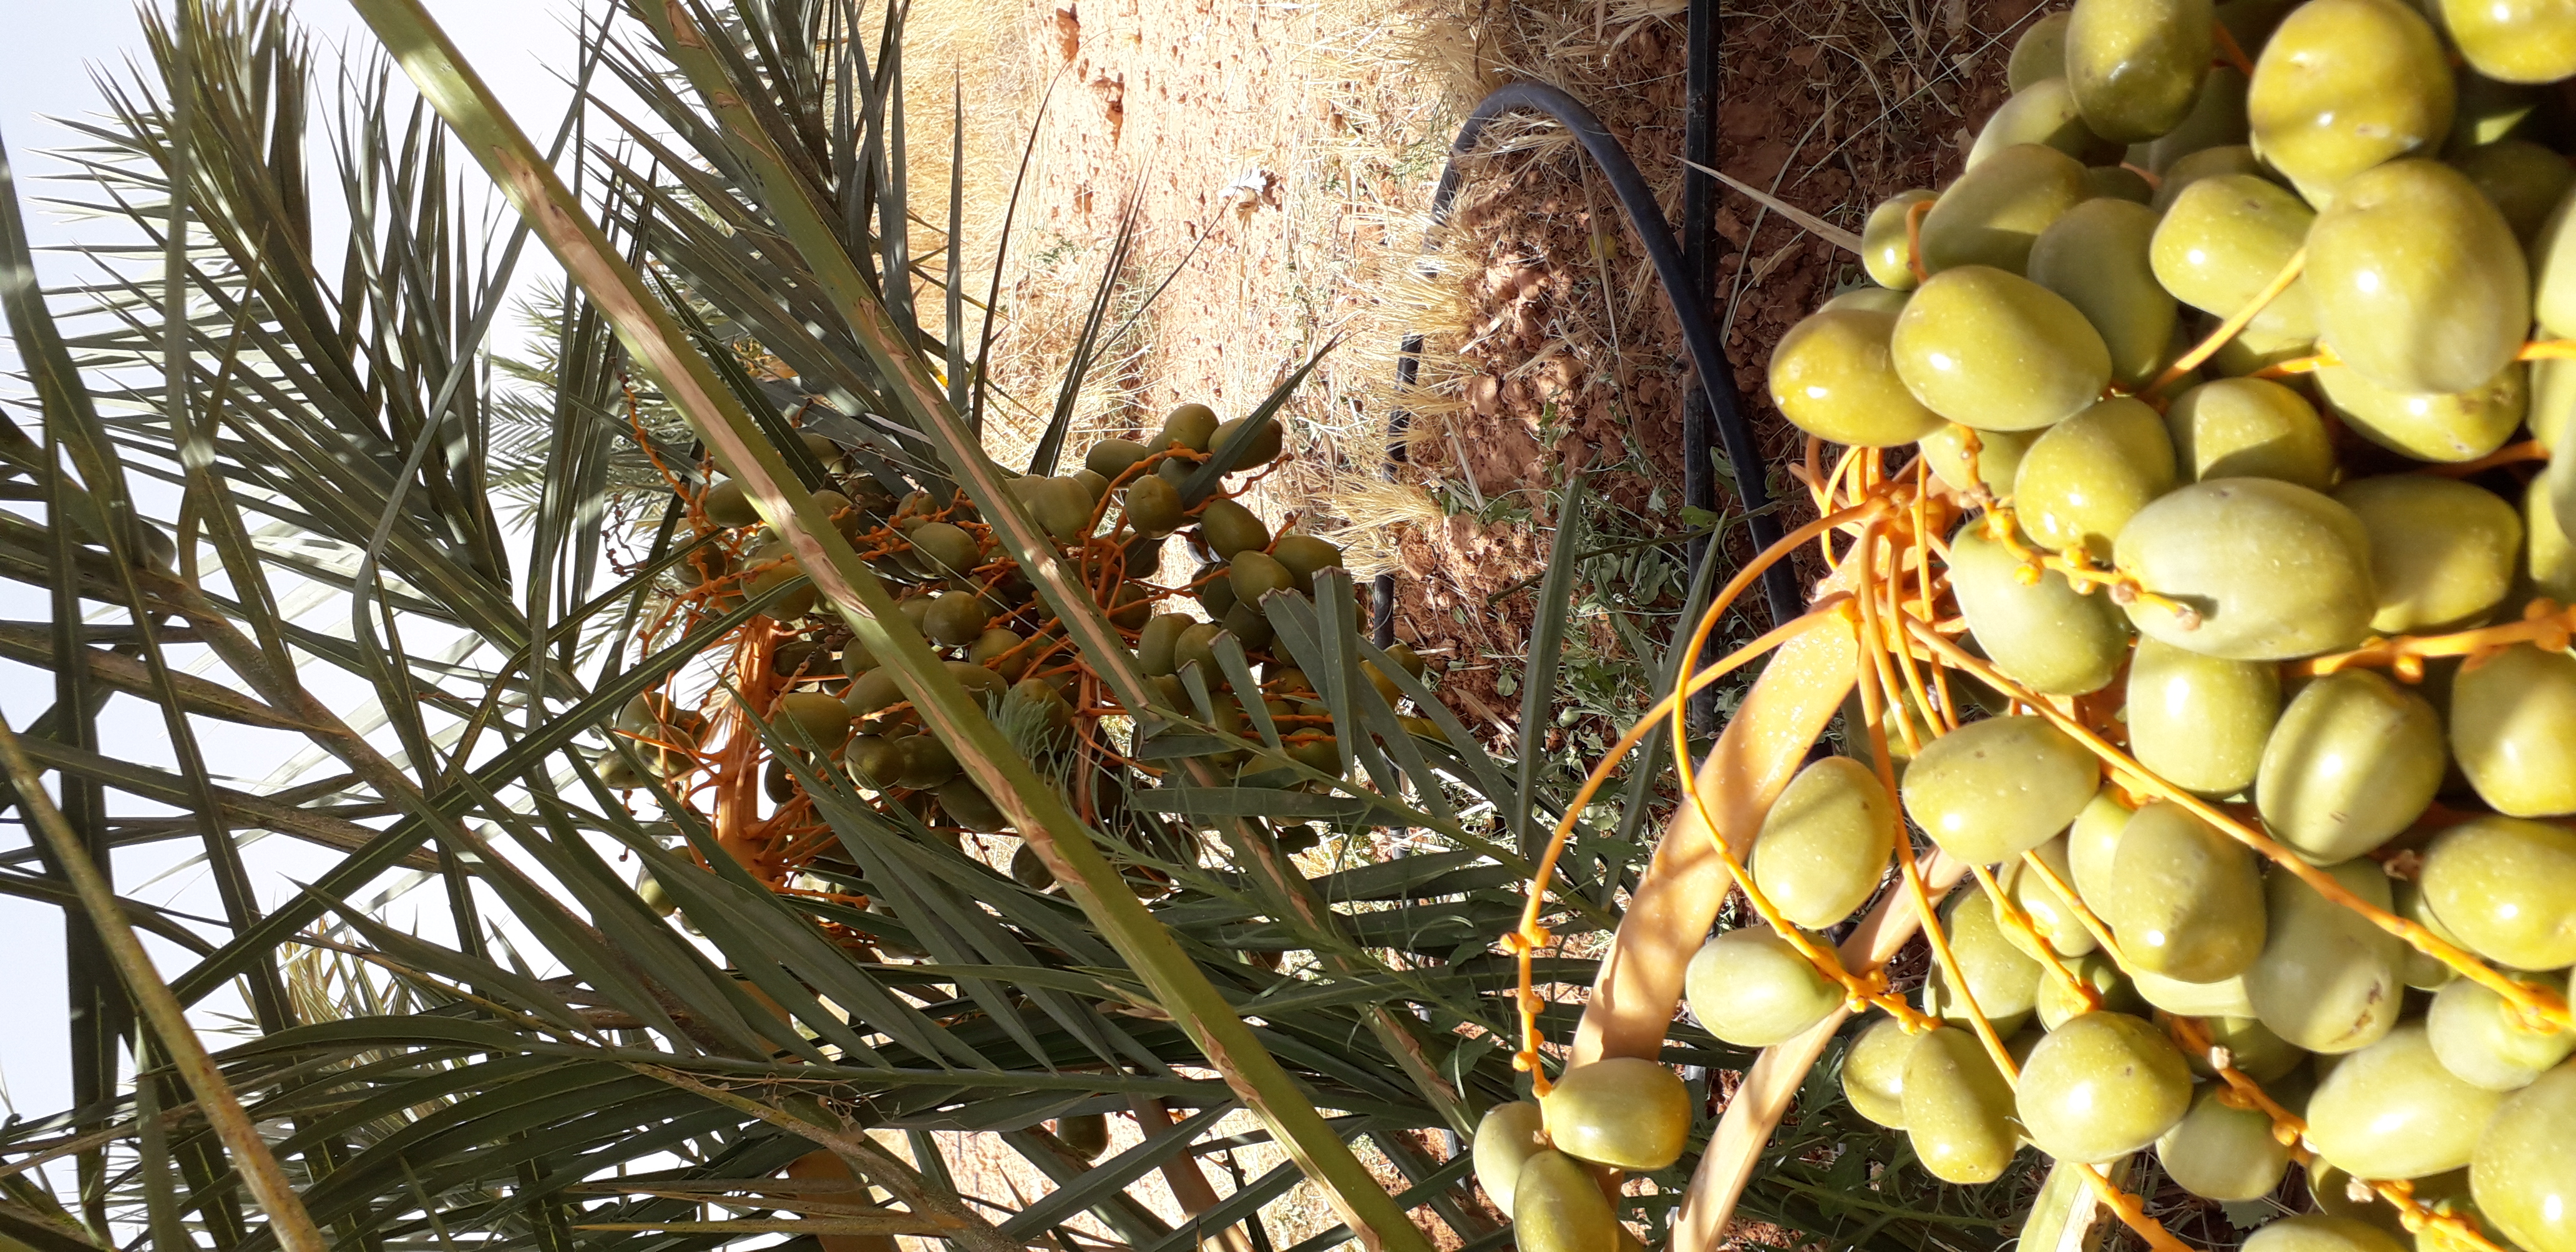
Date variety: Boufagous